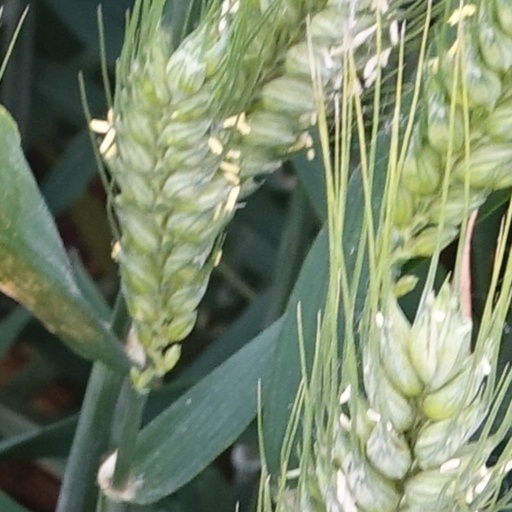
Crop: wheat